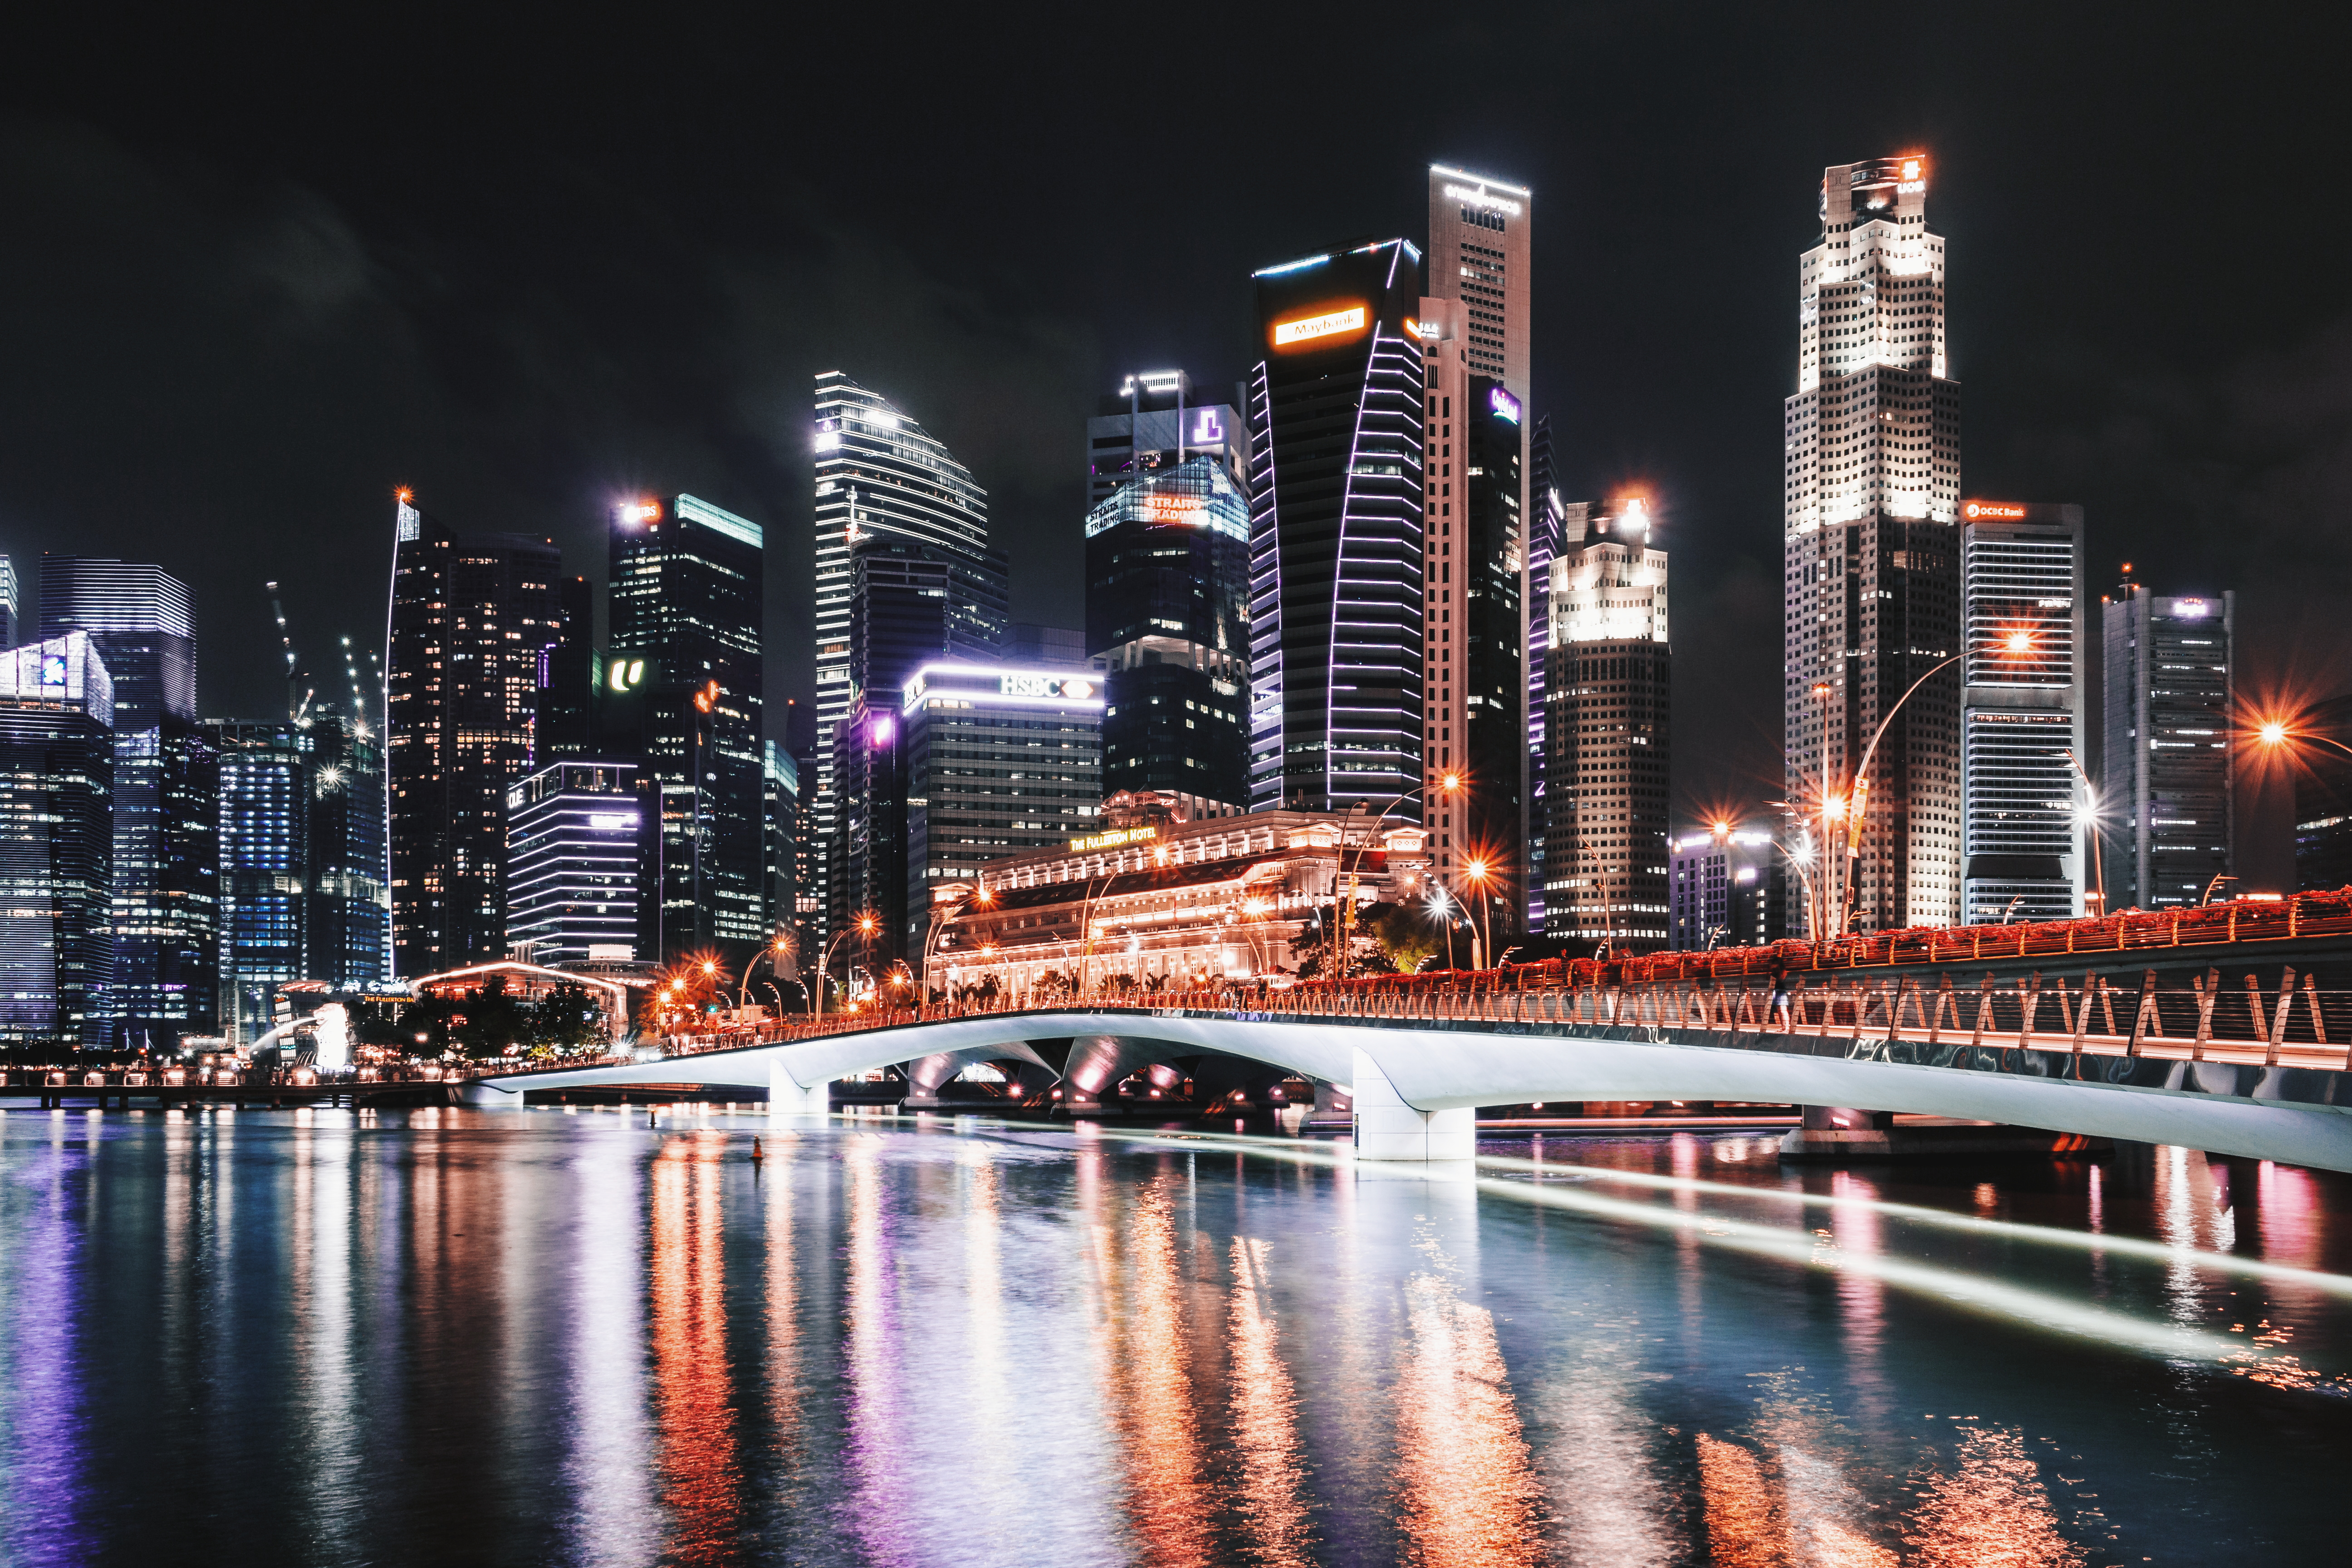
water, architecture, bridge, skyline, night, city, skyscraper, urban, river, cityscape, downtown, dusk, evening, reflection, landmark, skyscrapers, buildings, city lights, metropolis, urban area, geographical feature, human settlement, metropolitan area